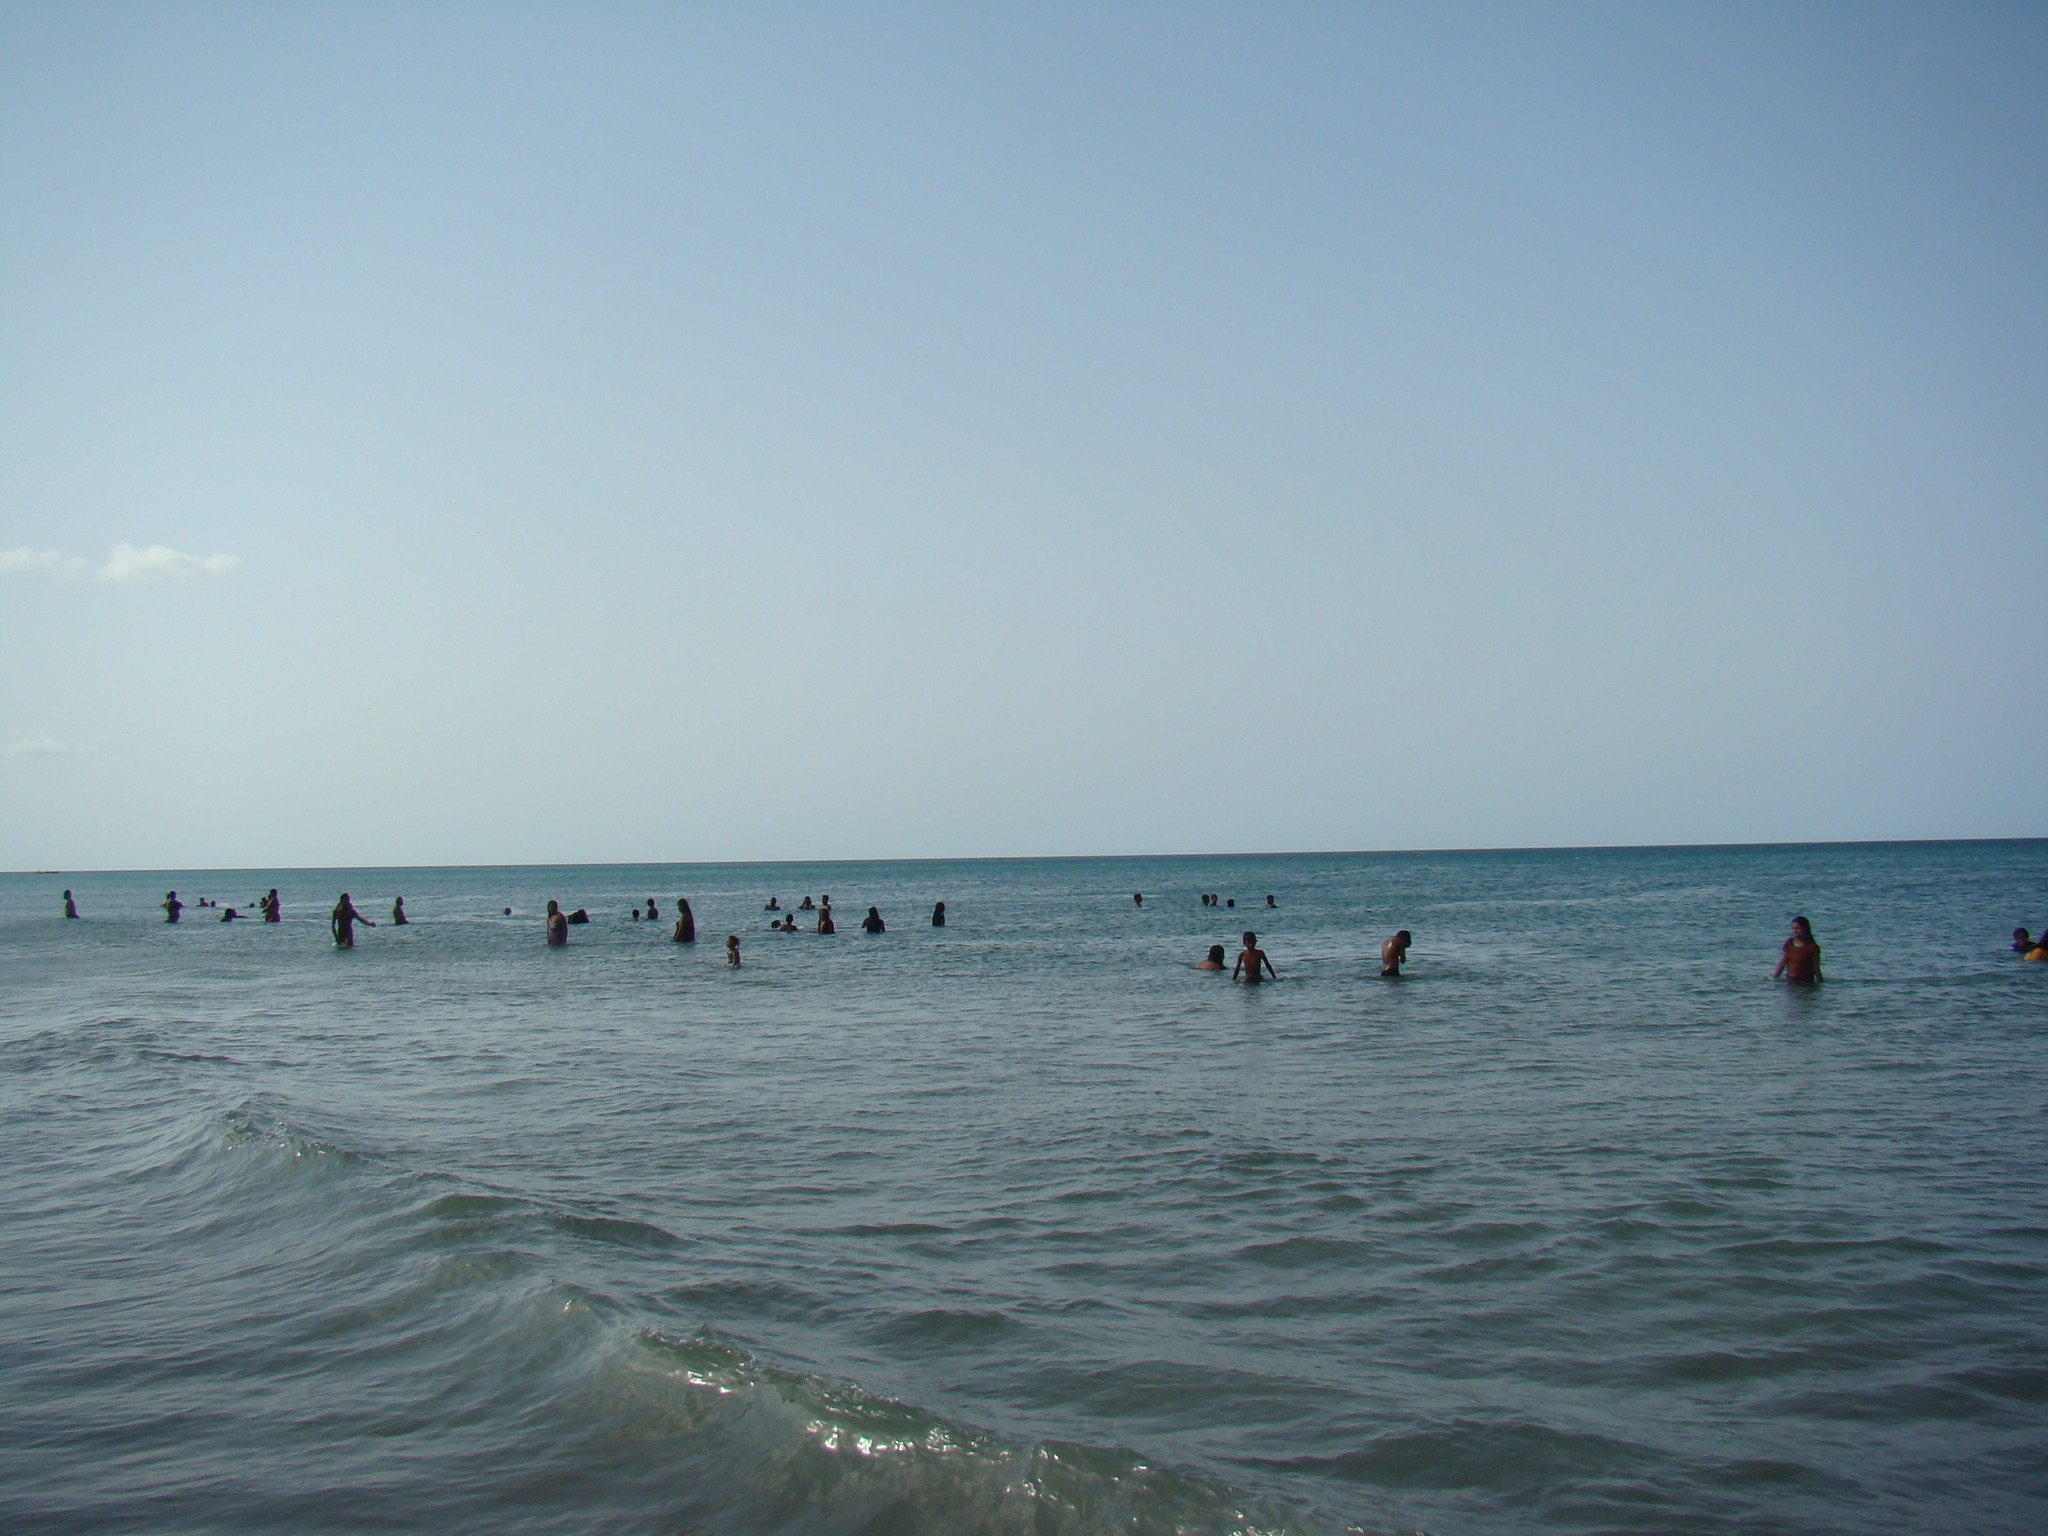
beach, sea, coast, water, sand, ocean, horizon, shore, wave, vacation, bay, island, body of water, boating, exotic, cape, sand beach, beautiful beach, wind wave